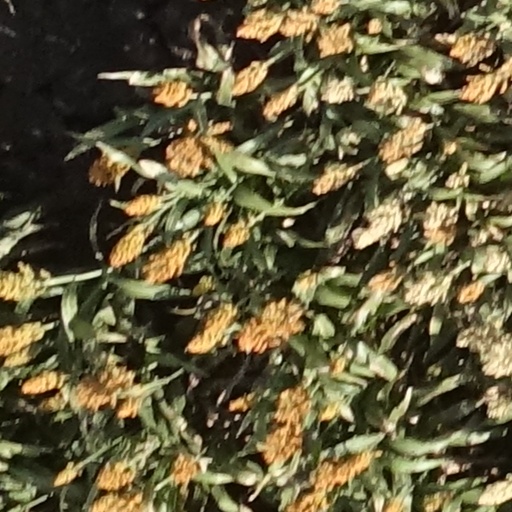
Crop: sorghum